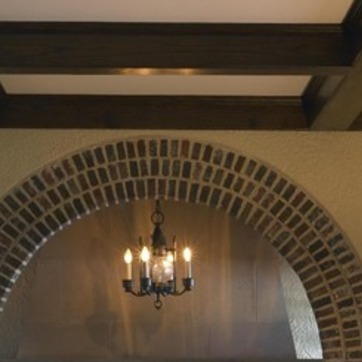
Material: brick